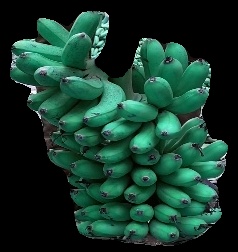
Variety: rasbale
Grade: grade1